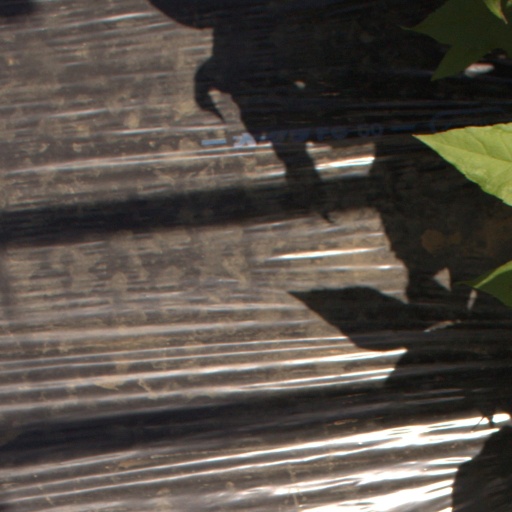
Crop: Jerusalem artichoke